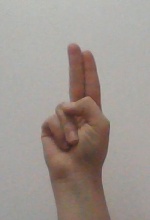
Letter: taa